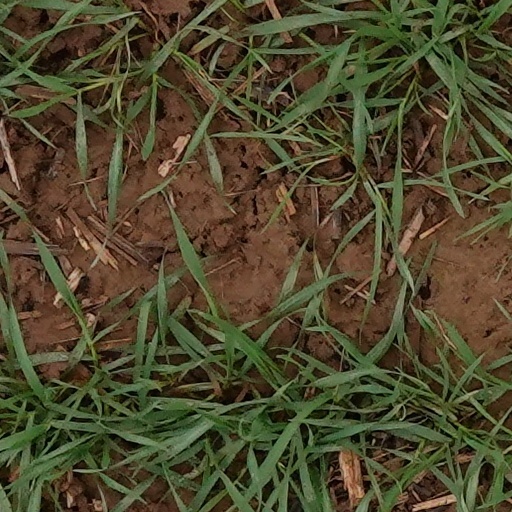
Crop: wheat